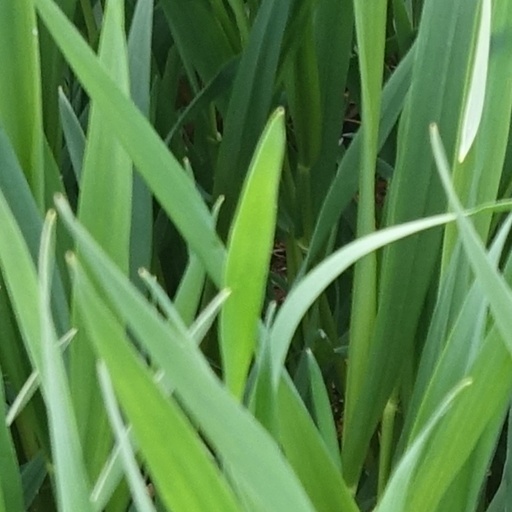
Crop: wheat